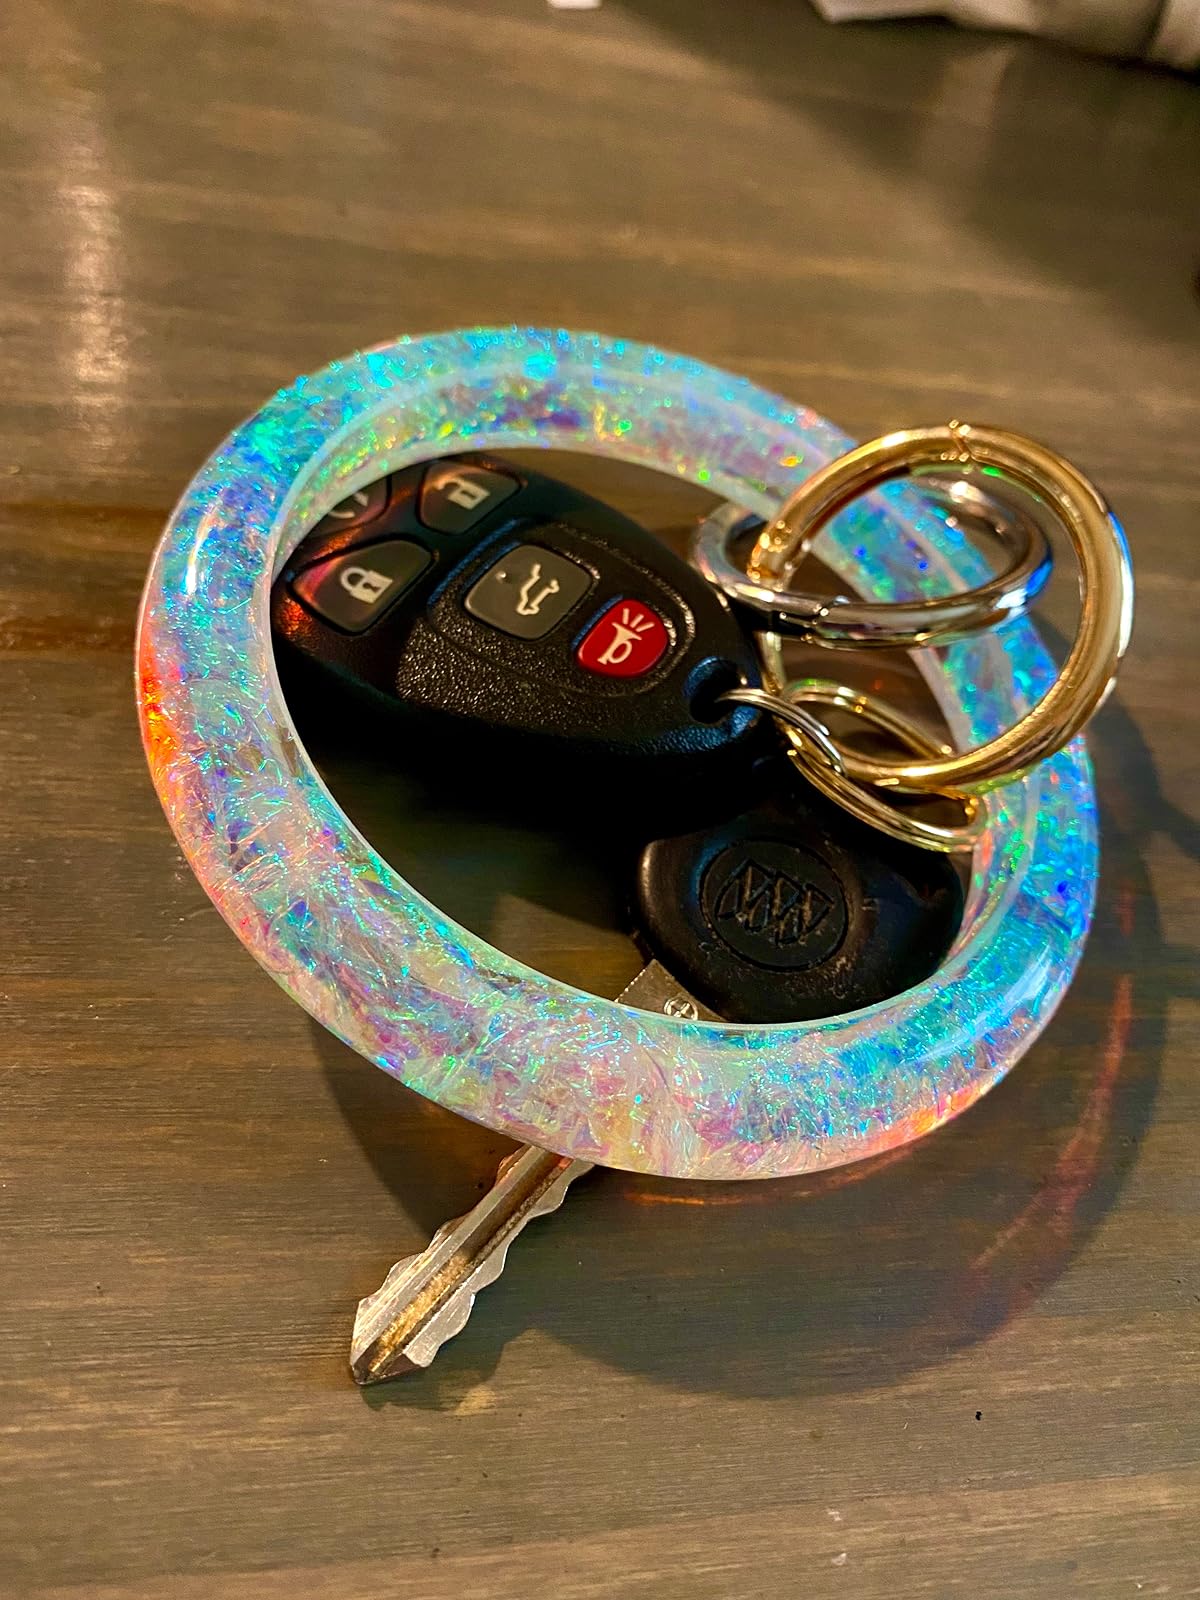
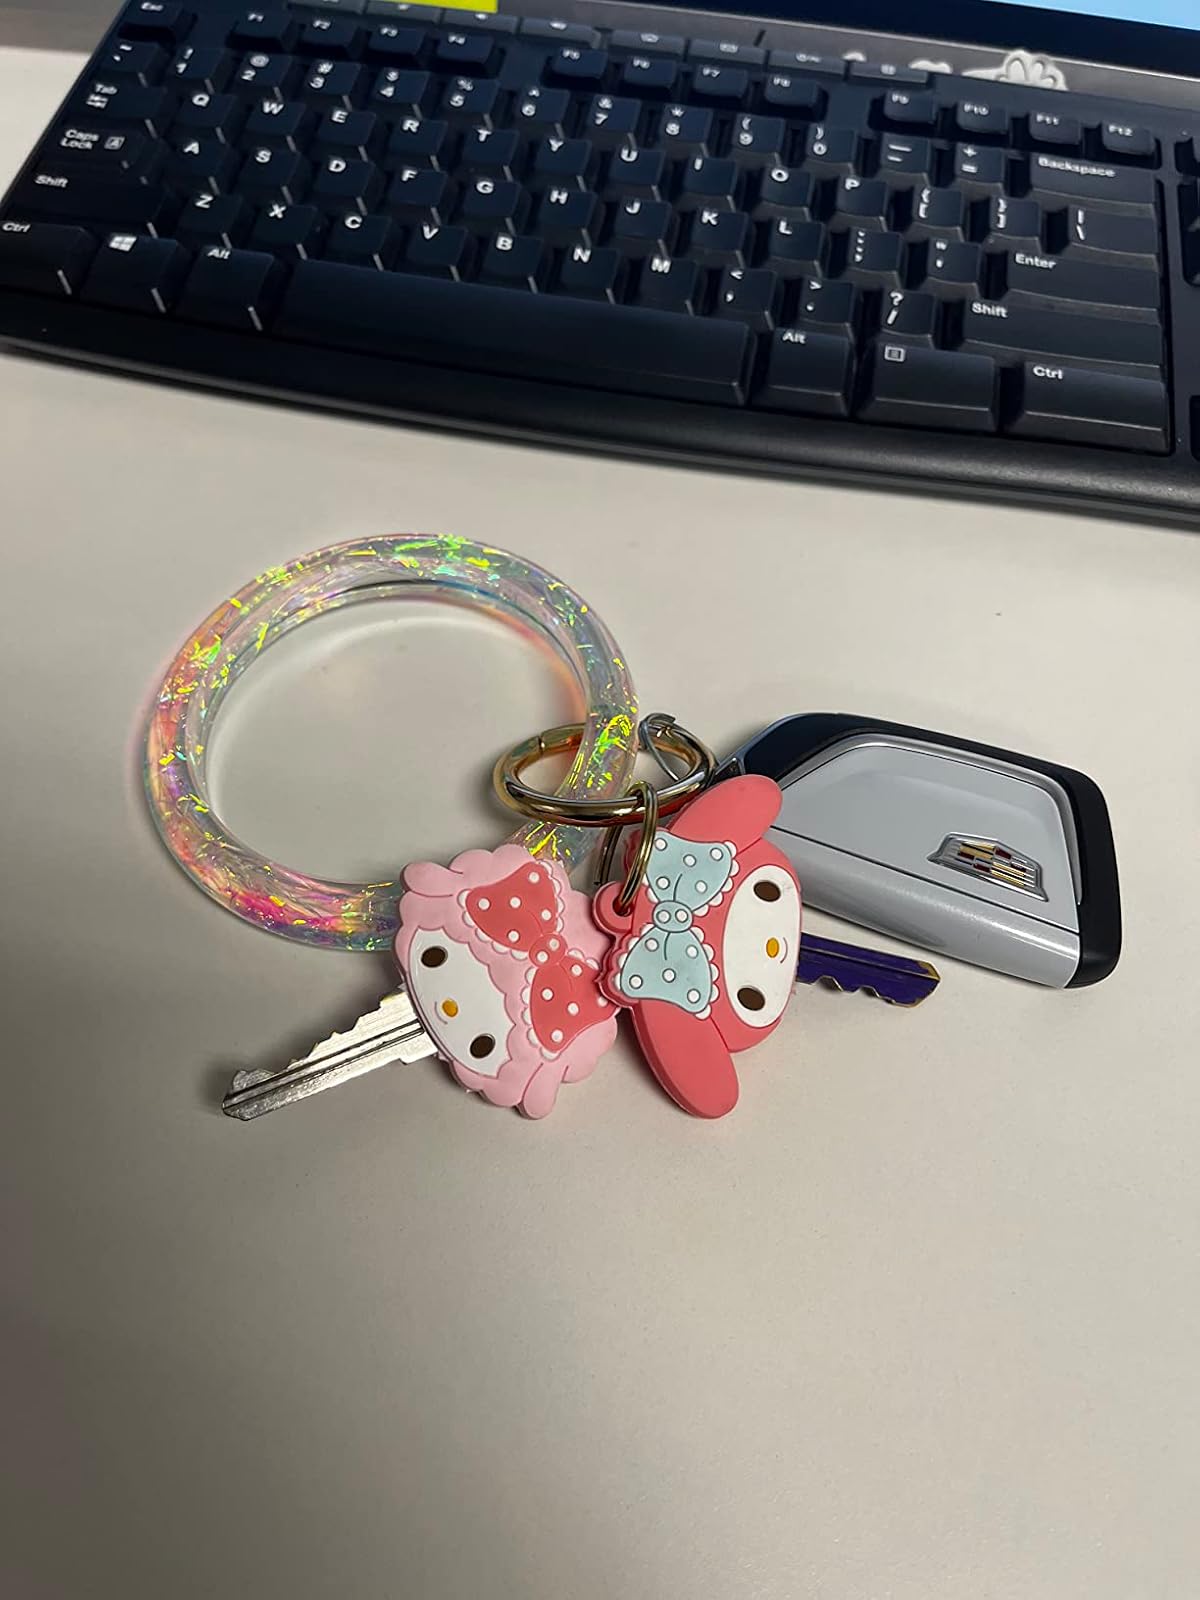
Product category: accessories_keychain
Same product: yes